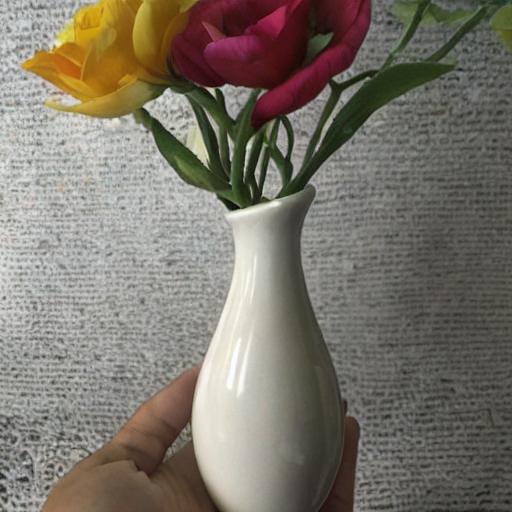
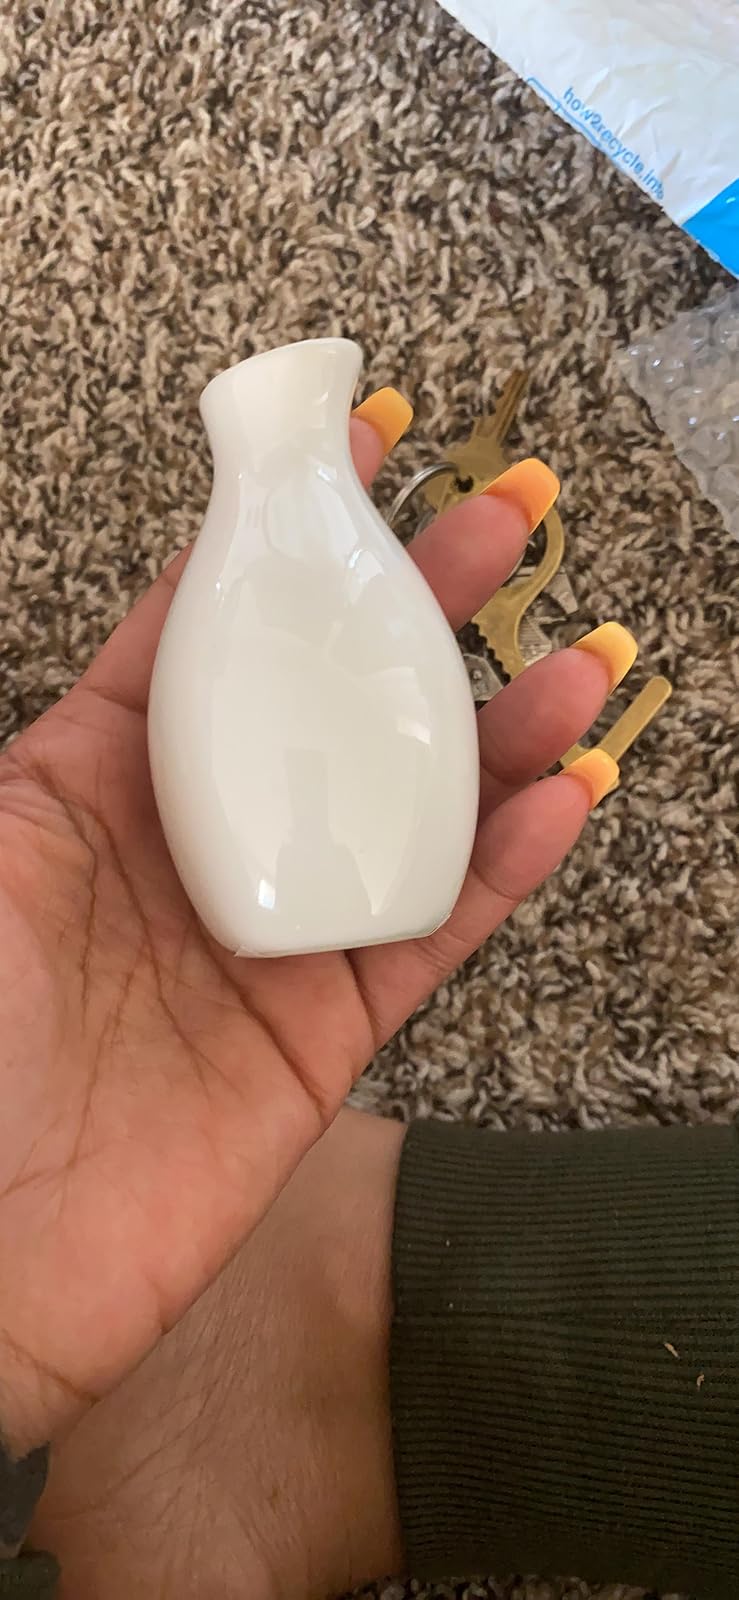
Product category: vase
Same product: no